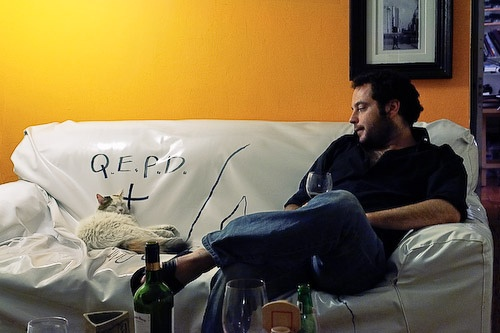
A man laying on top of a couch next to a white cat.
A man is sitting on a couch watching a cat sleep.
A person sitting on a couch, looking at a sleeping cat.
A man on a couch with a cat is holding a wine glass.
a man sits on a couch as he stares at a cat